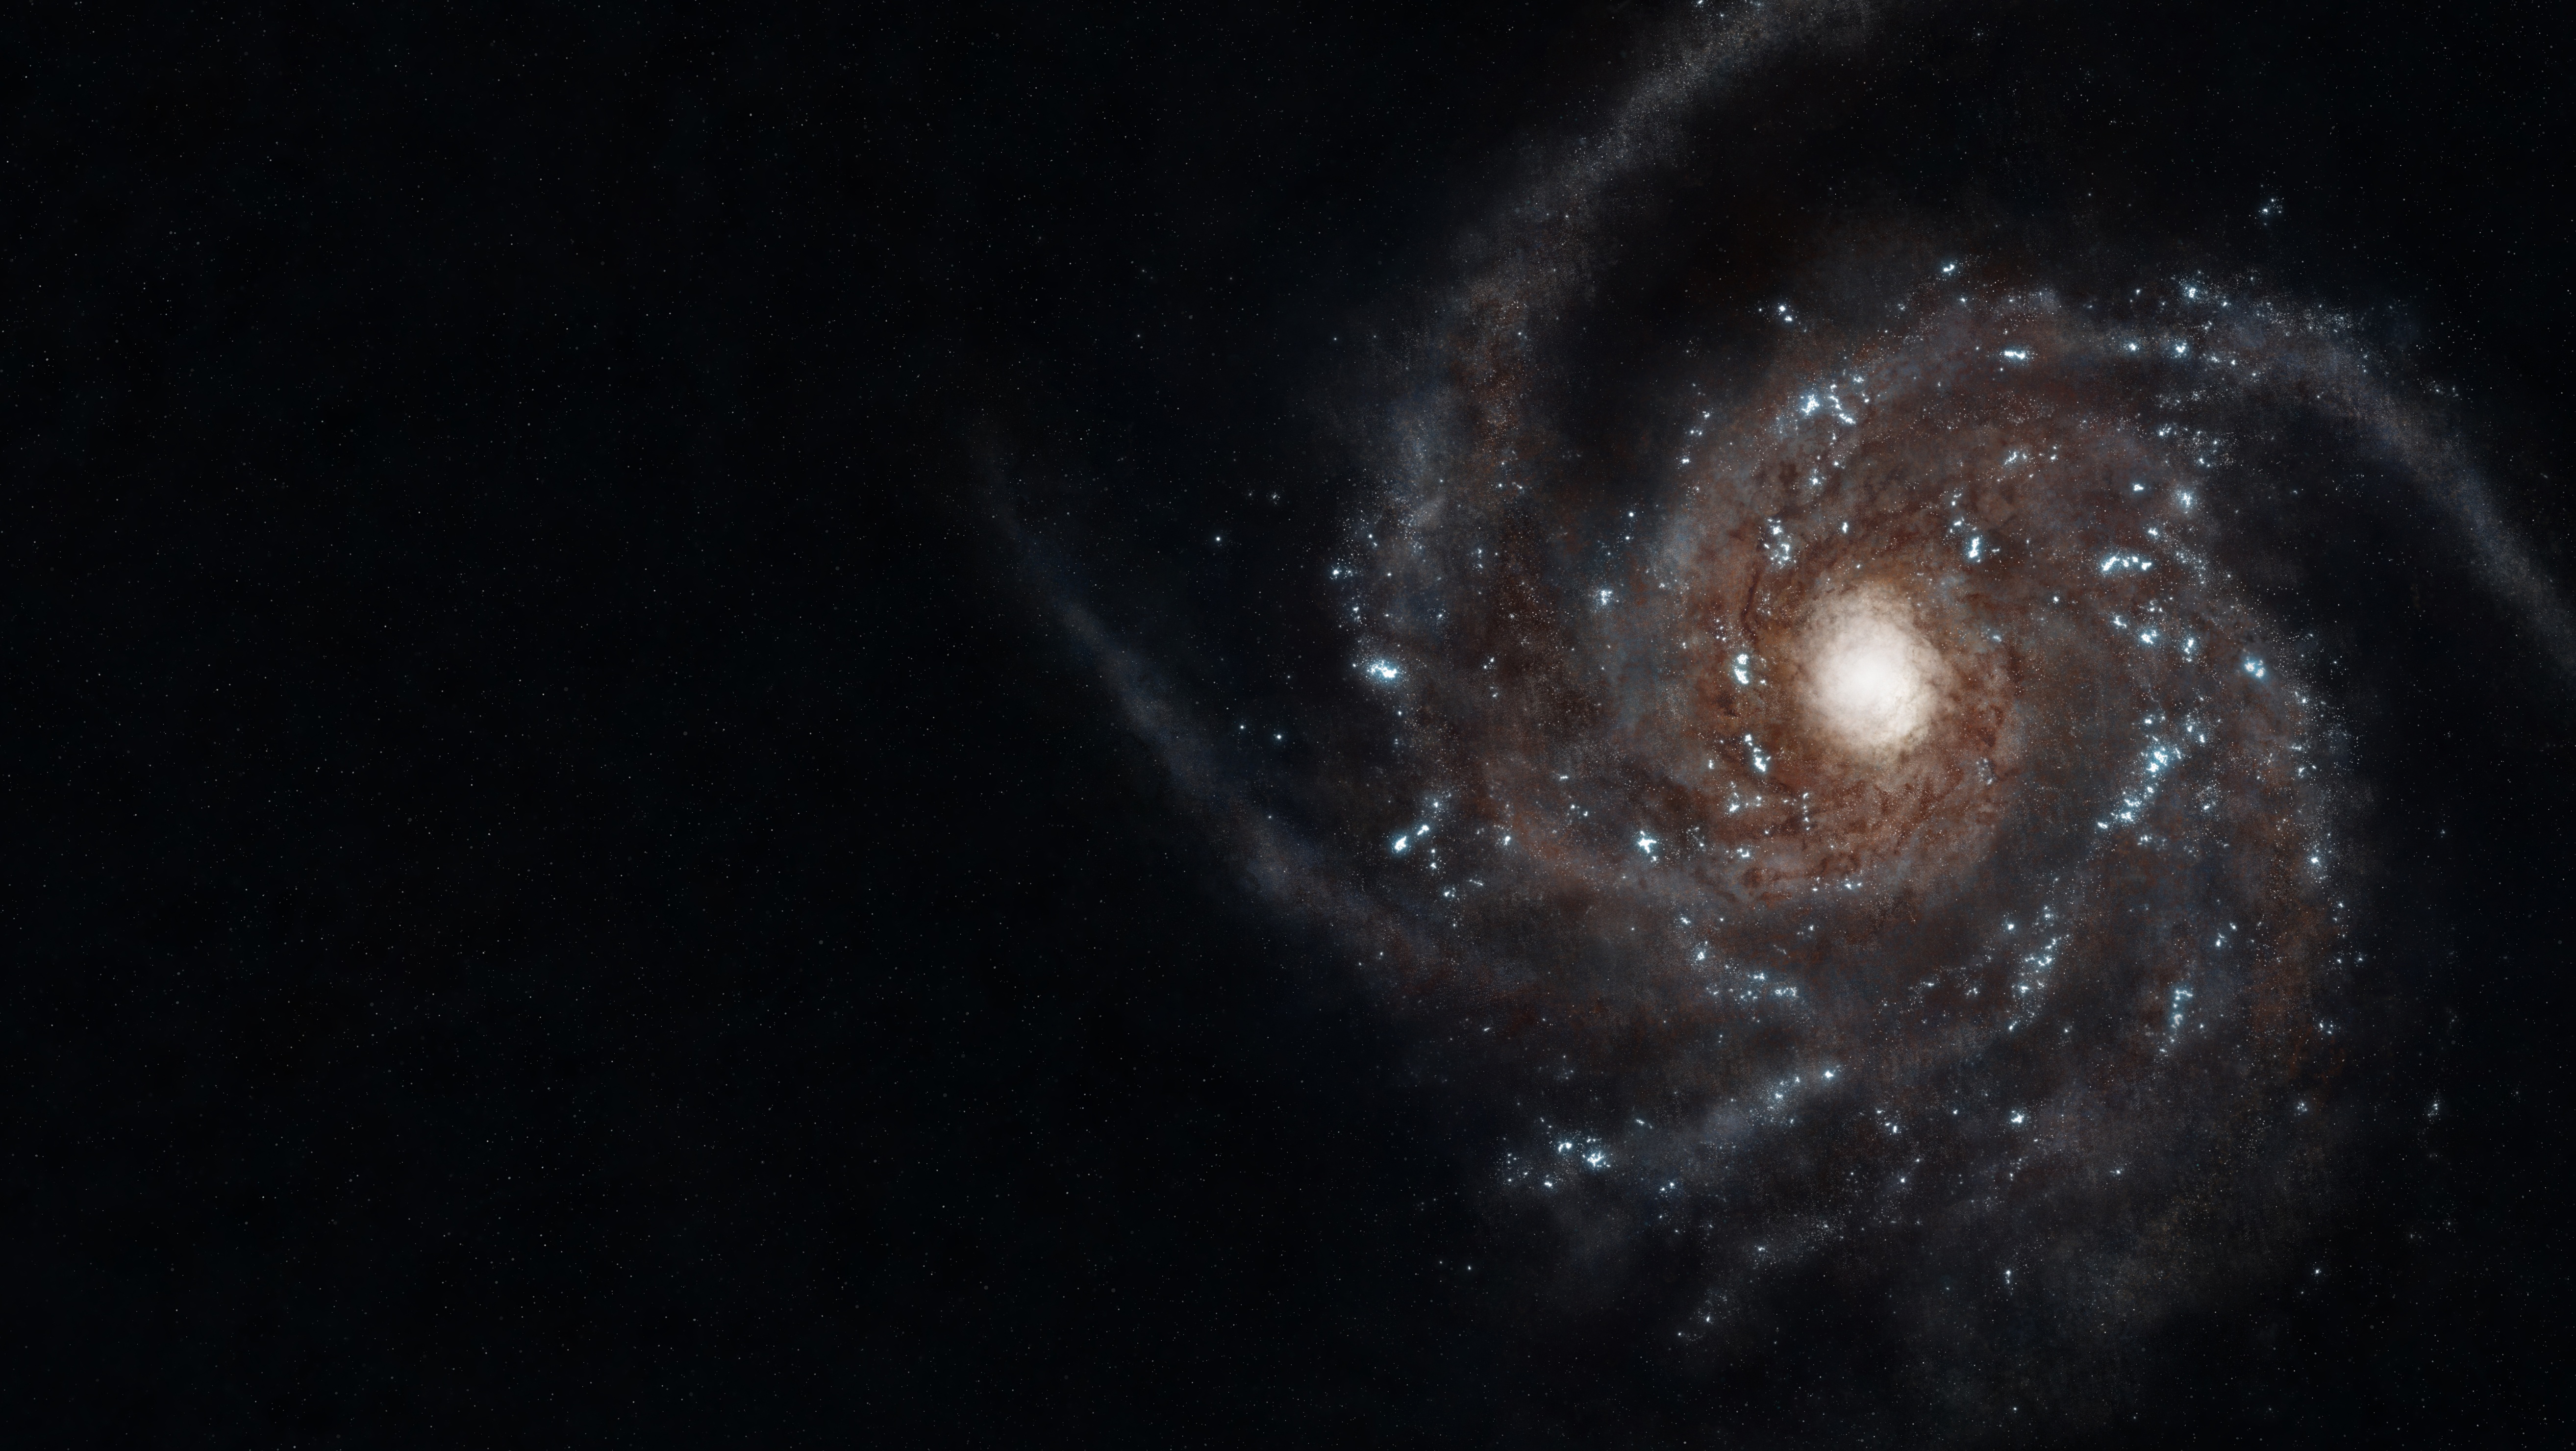
milky way, cosmos, atmosphere, space, darkness, galaxy, nebula, outer space, astronomy, universe, astrophotography, midnight, astronomical object